Brooklyn Flea

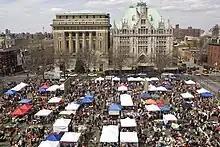
The Brooklyn Flea in Fort Greene.

Brooklyn Flea is a company based in Brooklyn, New York. Founded in 2008 by Jonathan Butler, creator of Brownstoner Magazine, and Eric Demby, the former communications director for Brooklyn Borough President Marty Markowitz, Brooklyn Flea runs several of the largest flea markets on the East Coast of the United States.